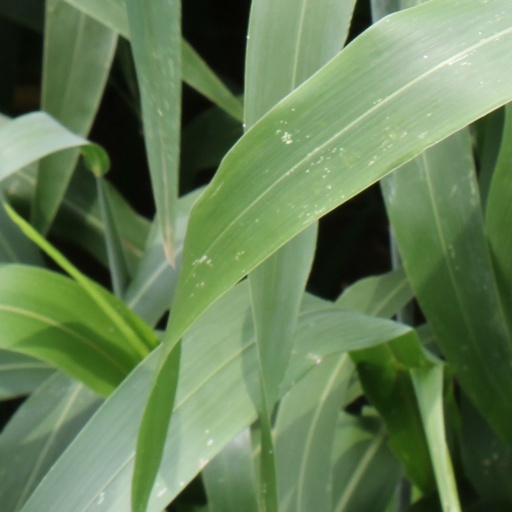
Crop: sorghum